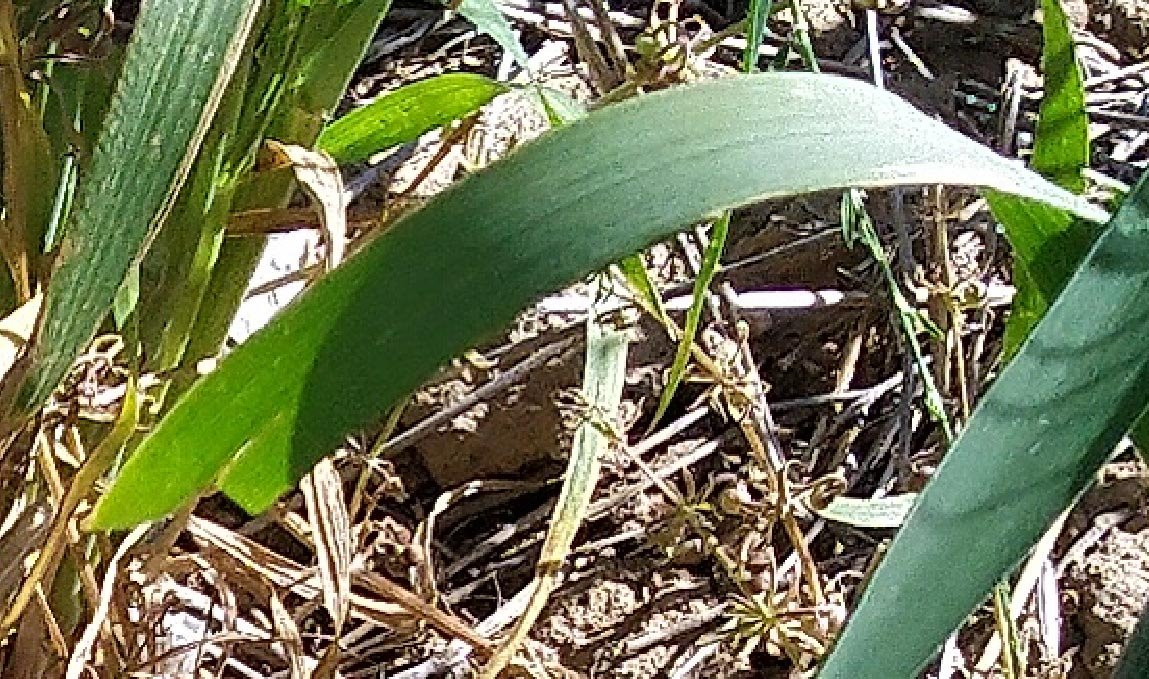
Label: Wheat___Healthy